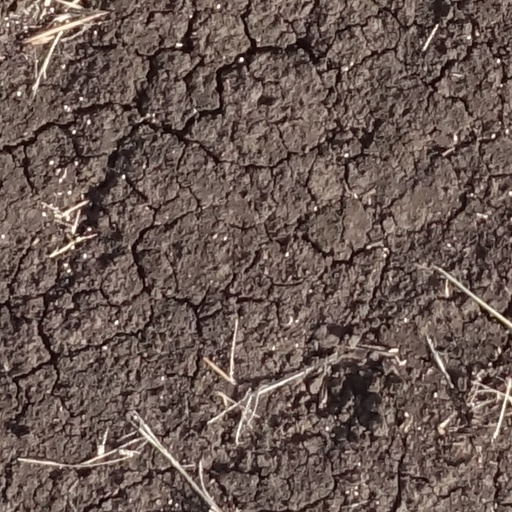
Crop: sorghum